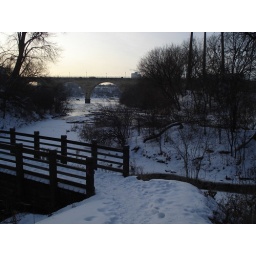
bridge and river with stone arch in the background